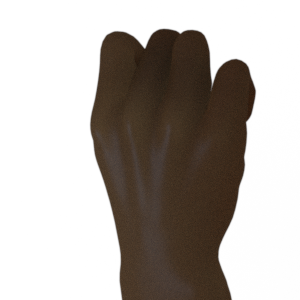
Label: rock